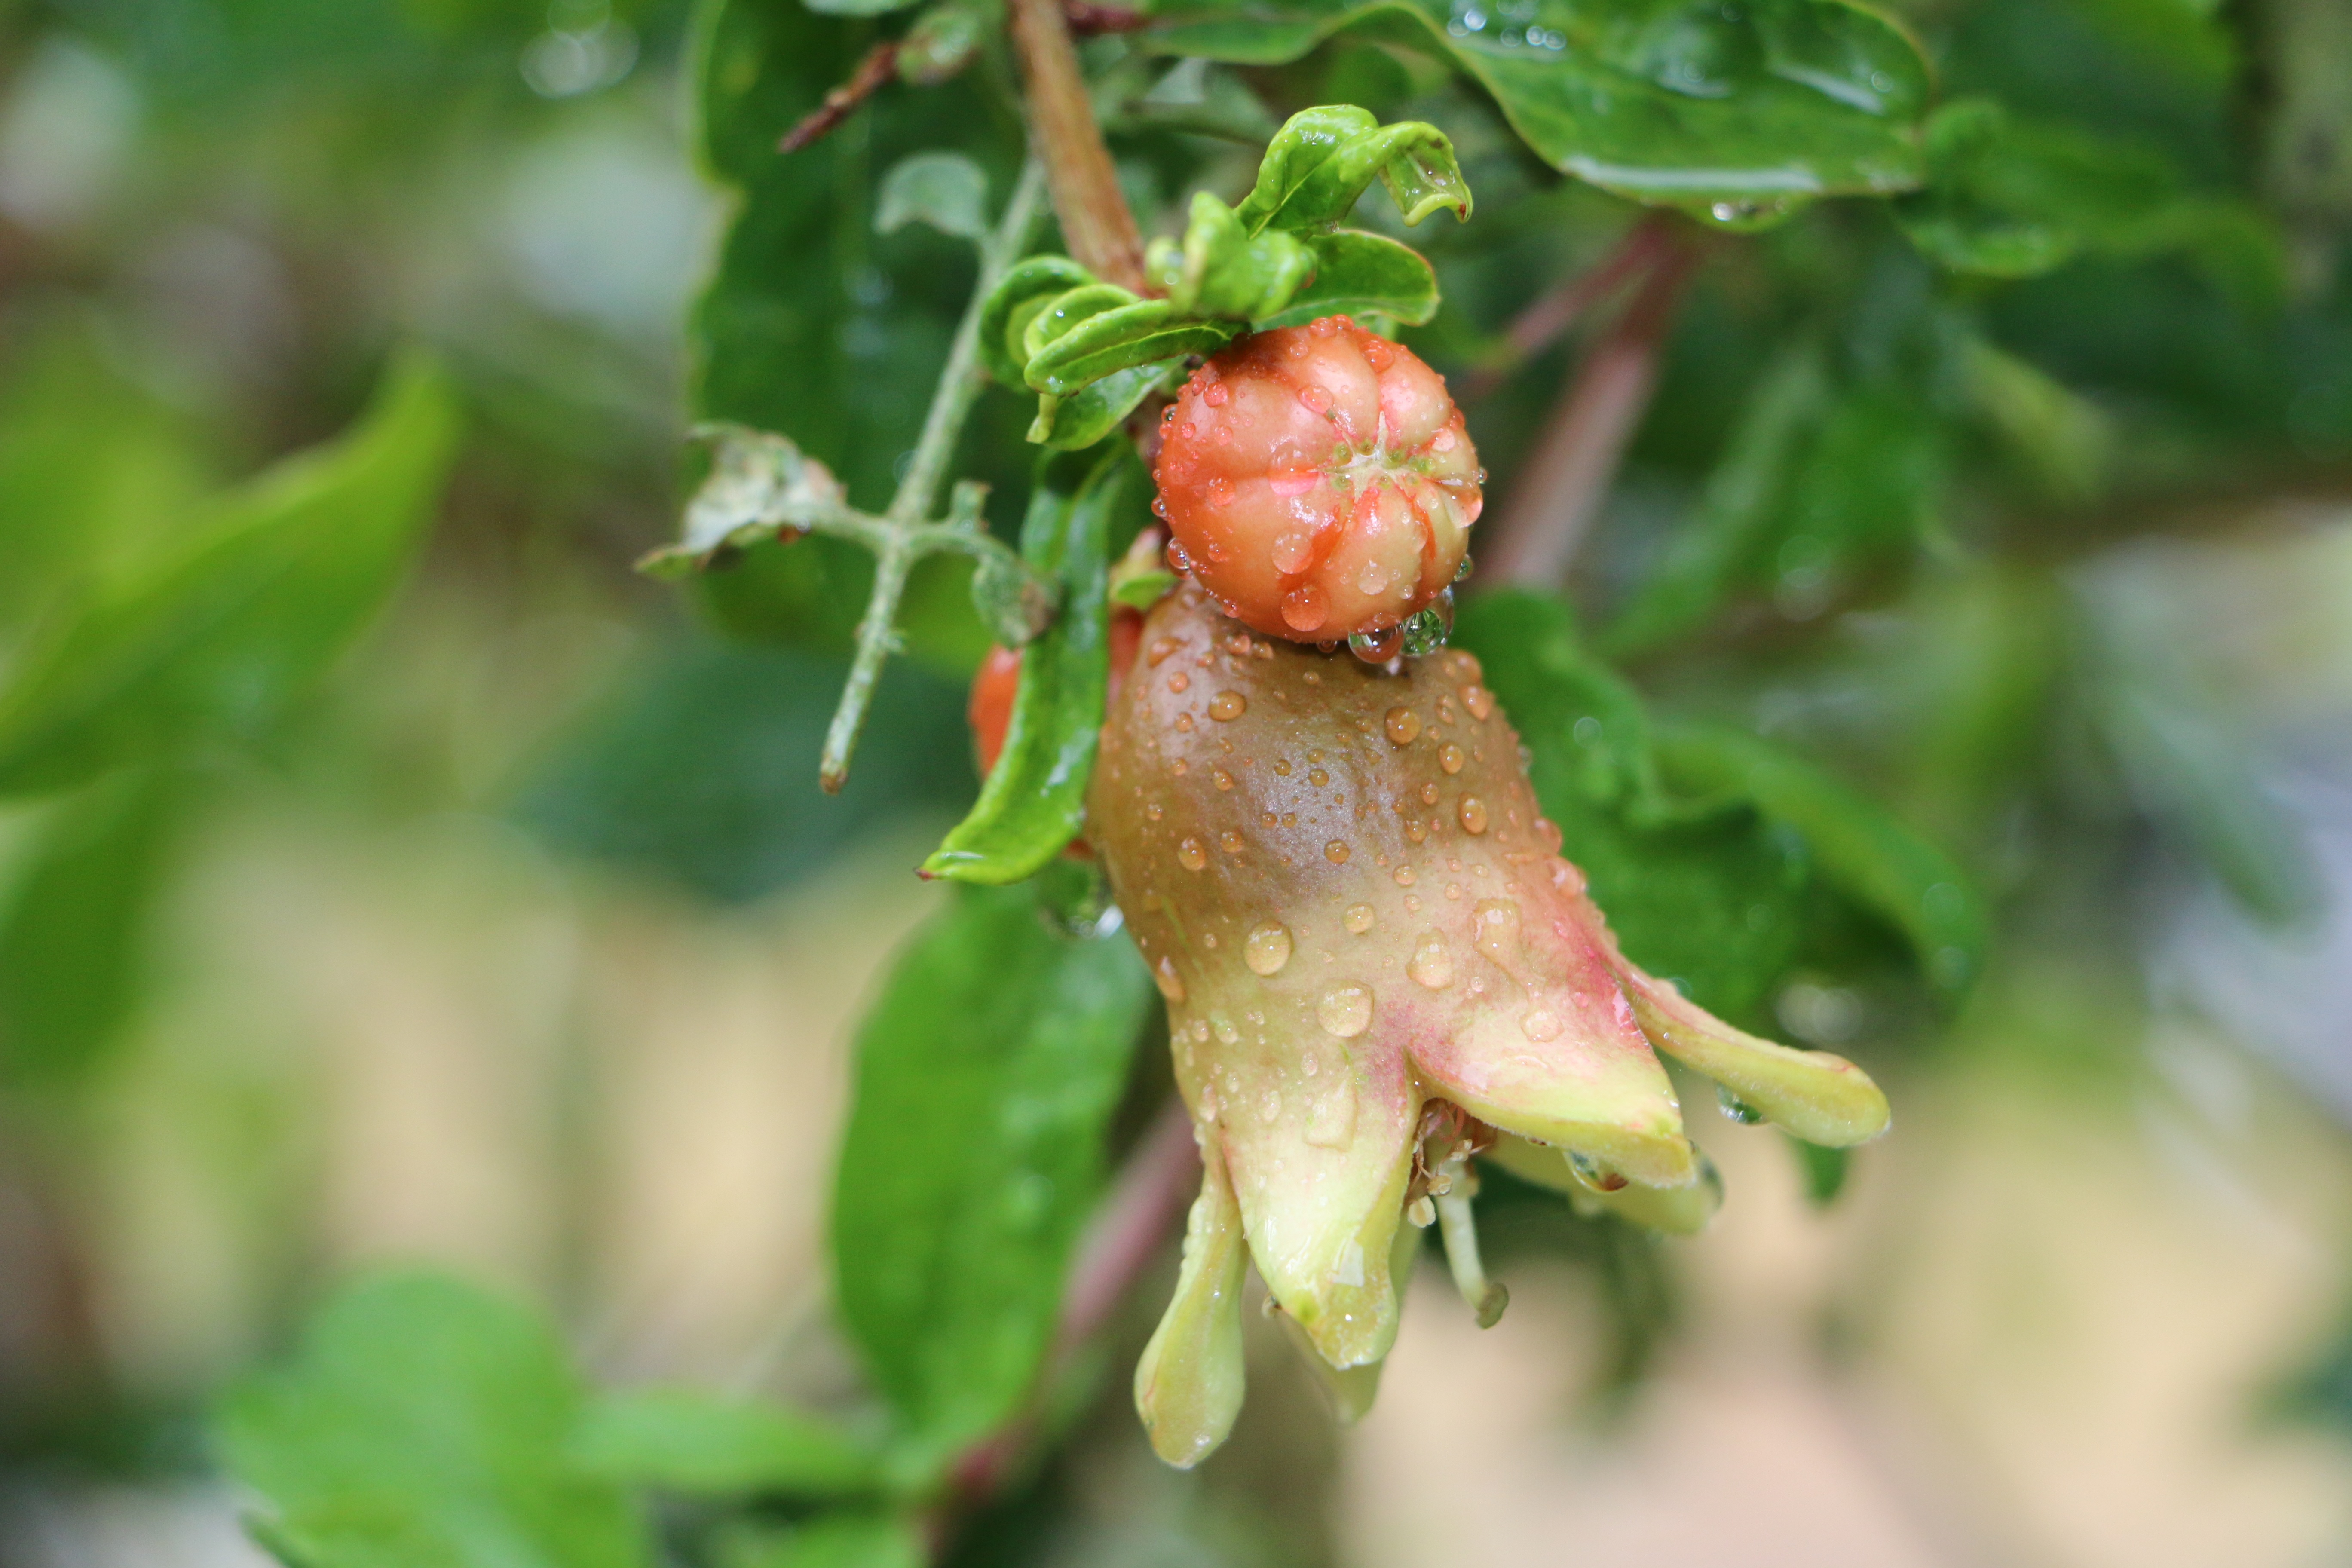
tree, nature, plant, fruit, leaf, flower, food, produce, fresh, botany, healthy, flora, pomegranate, nutrition, shrub, organic, rose hip, macro photography, flowering plant, fruit natural, woody plant, land plant